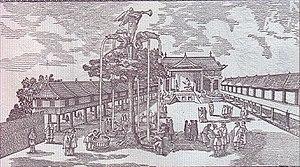
L'arbre à aïrag de Karakorum. D'après le flamand Guillaume de Rubrouck, cette fontaine animée, d'où coule l'aïrag aurait été créé par un artisan parisien, également prénommé Guillaume, fait prisonnier avec sa femme, sur les terres slaves.